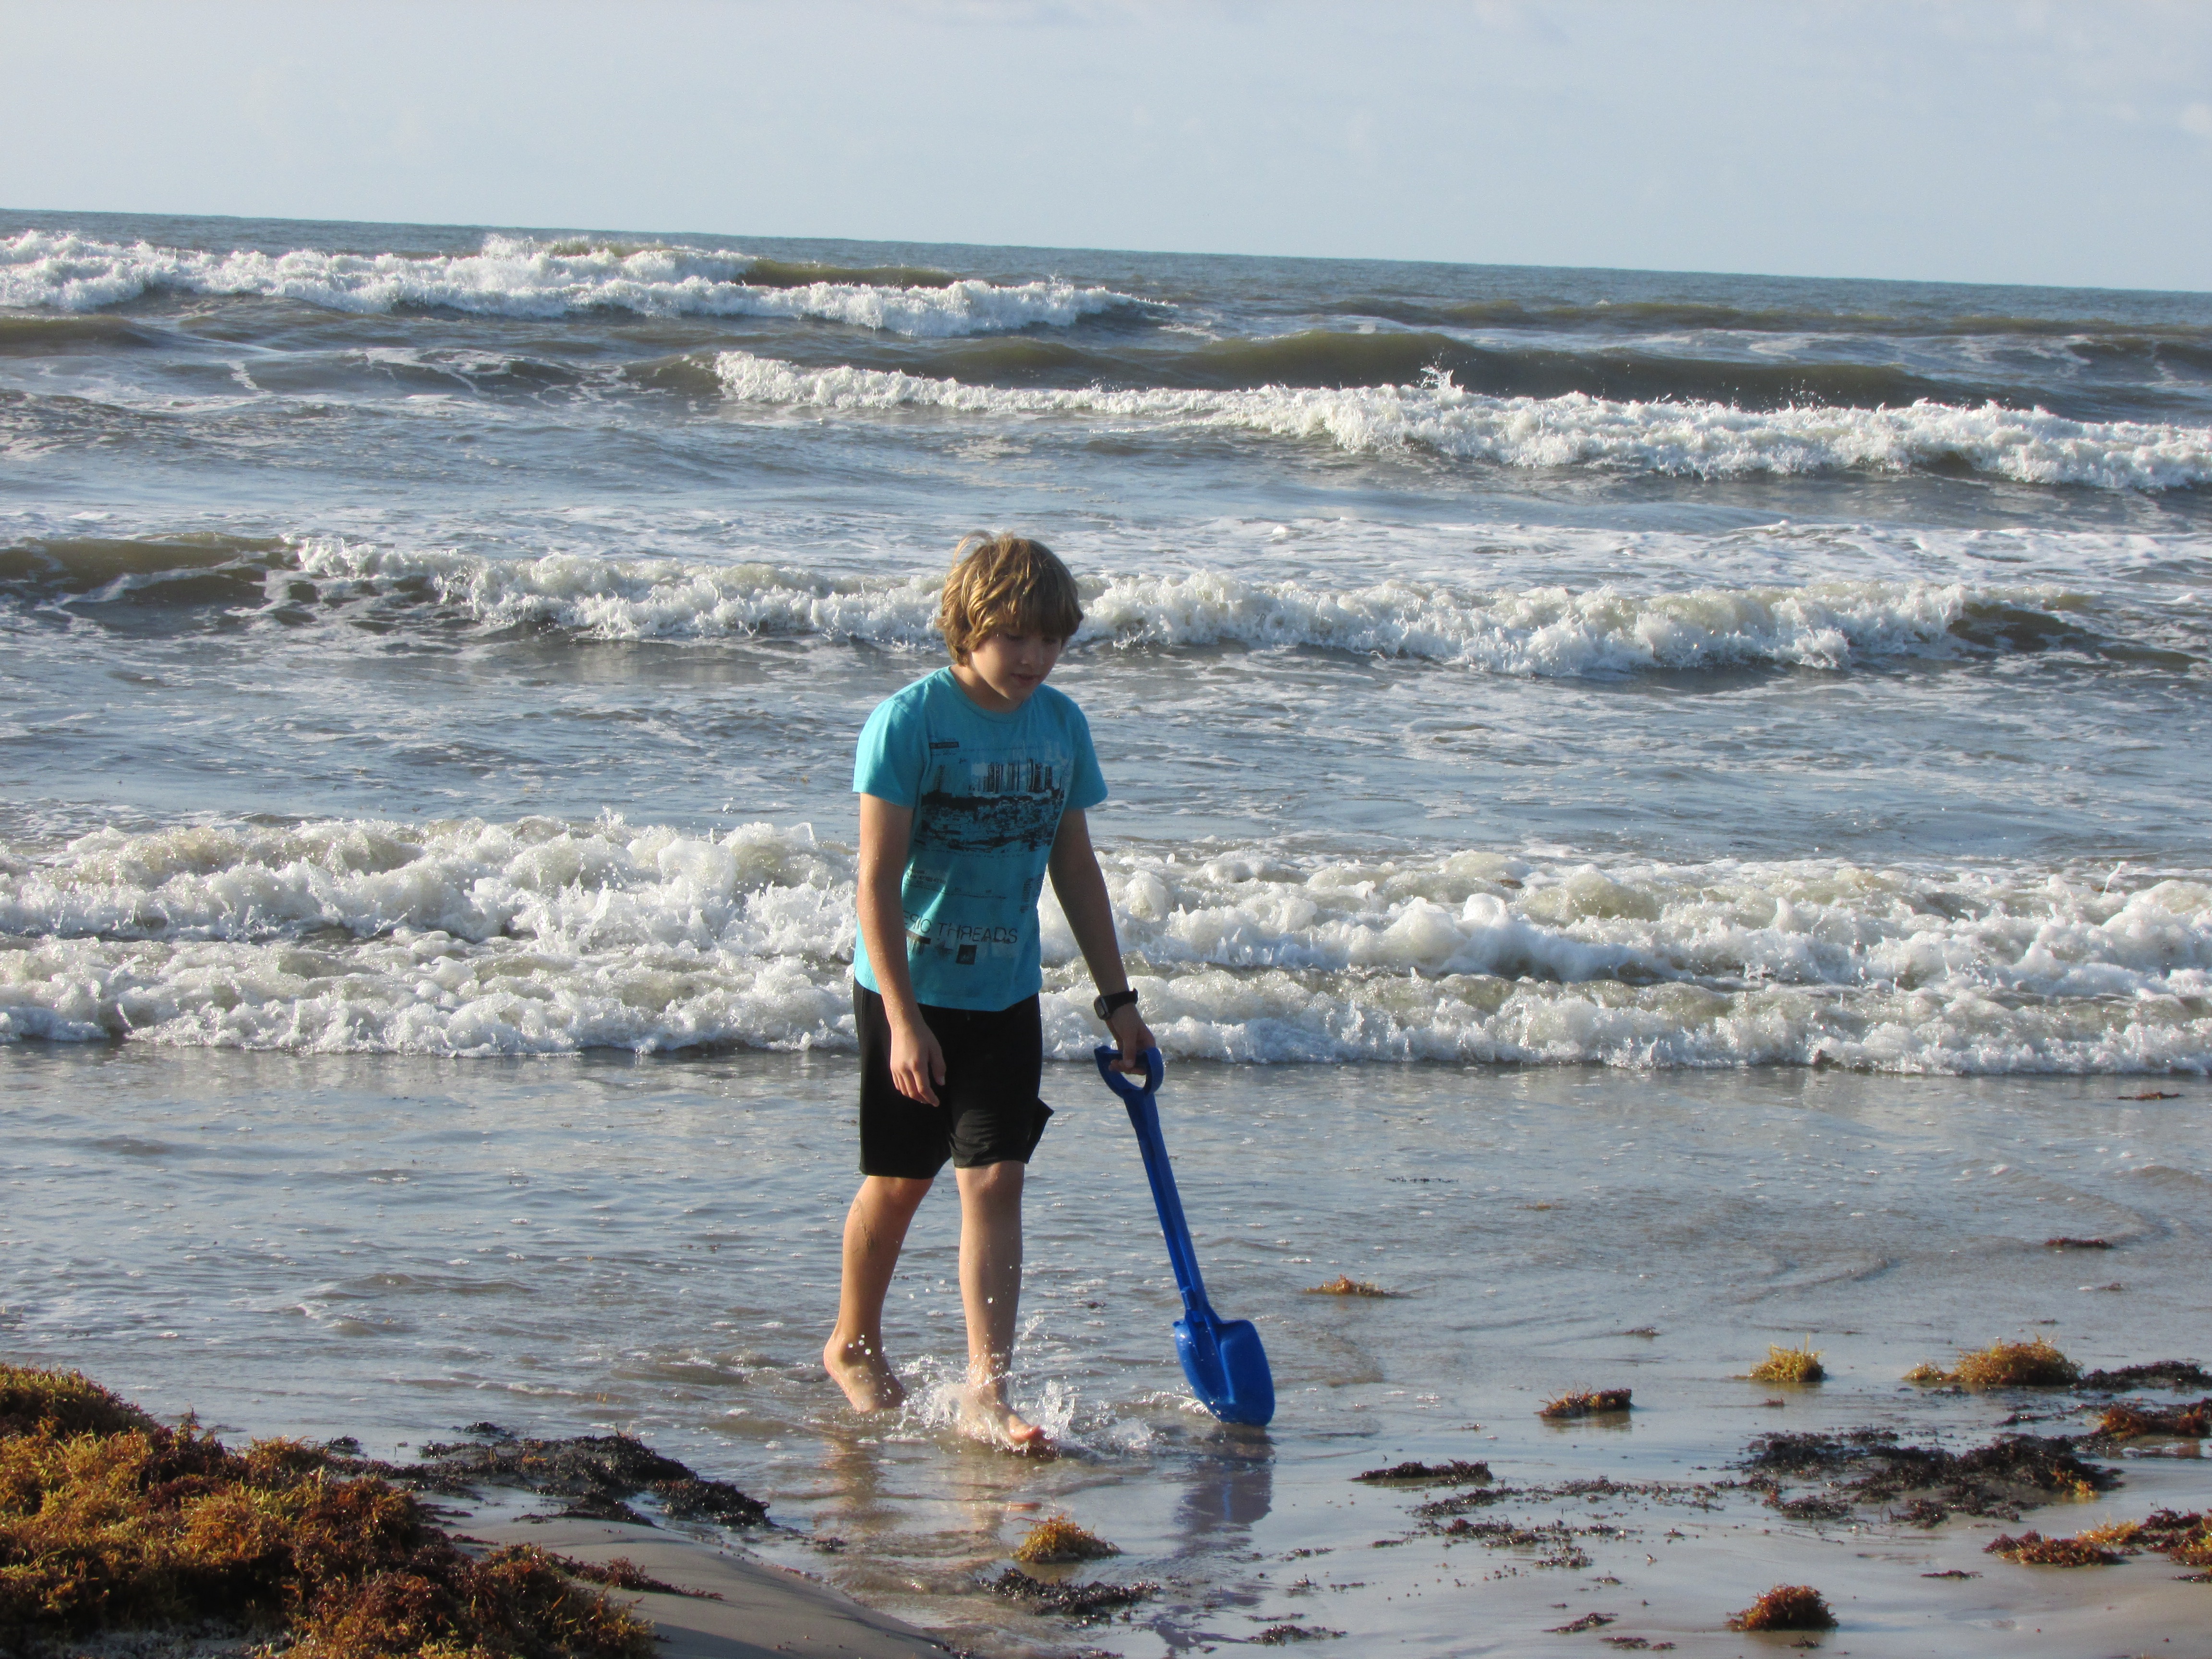
beach, sea, coast, water, ocean, shore, wave, wind, body of water, waves, skimboarding, coast line, boy on beach, wind wave